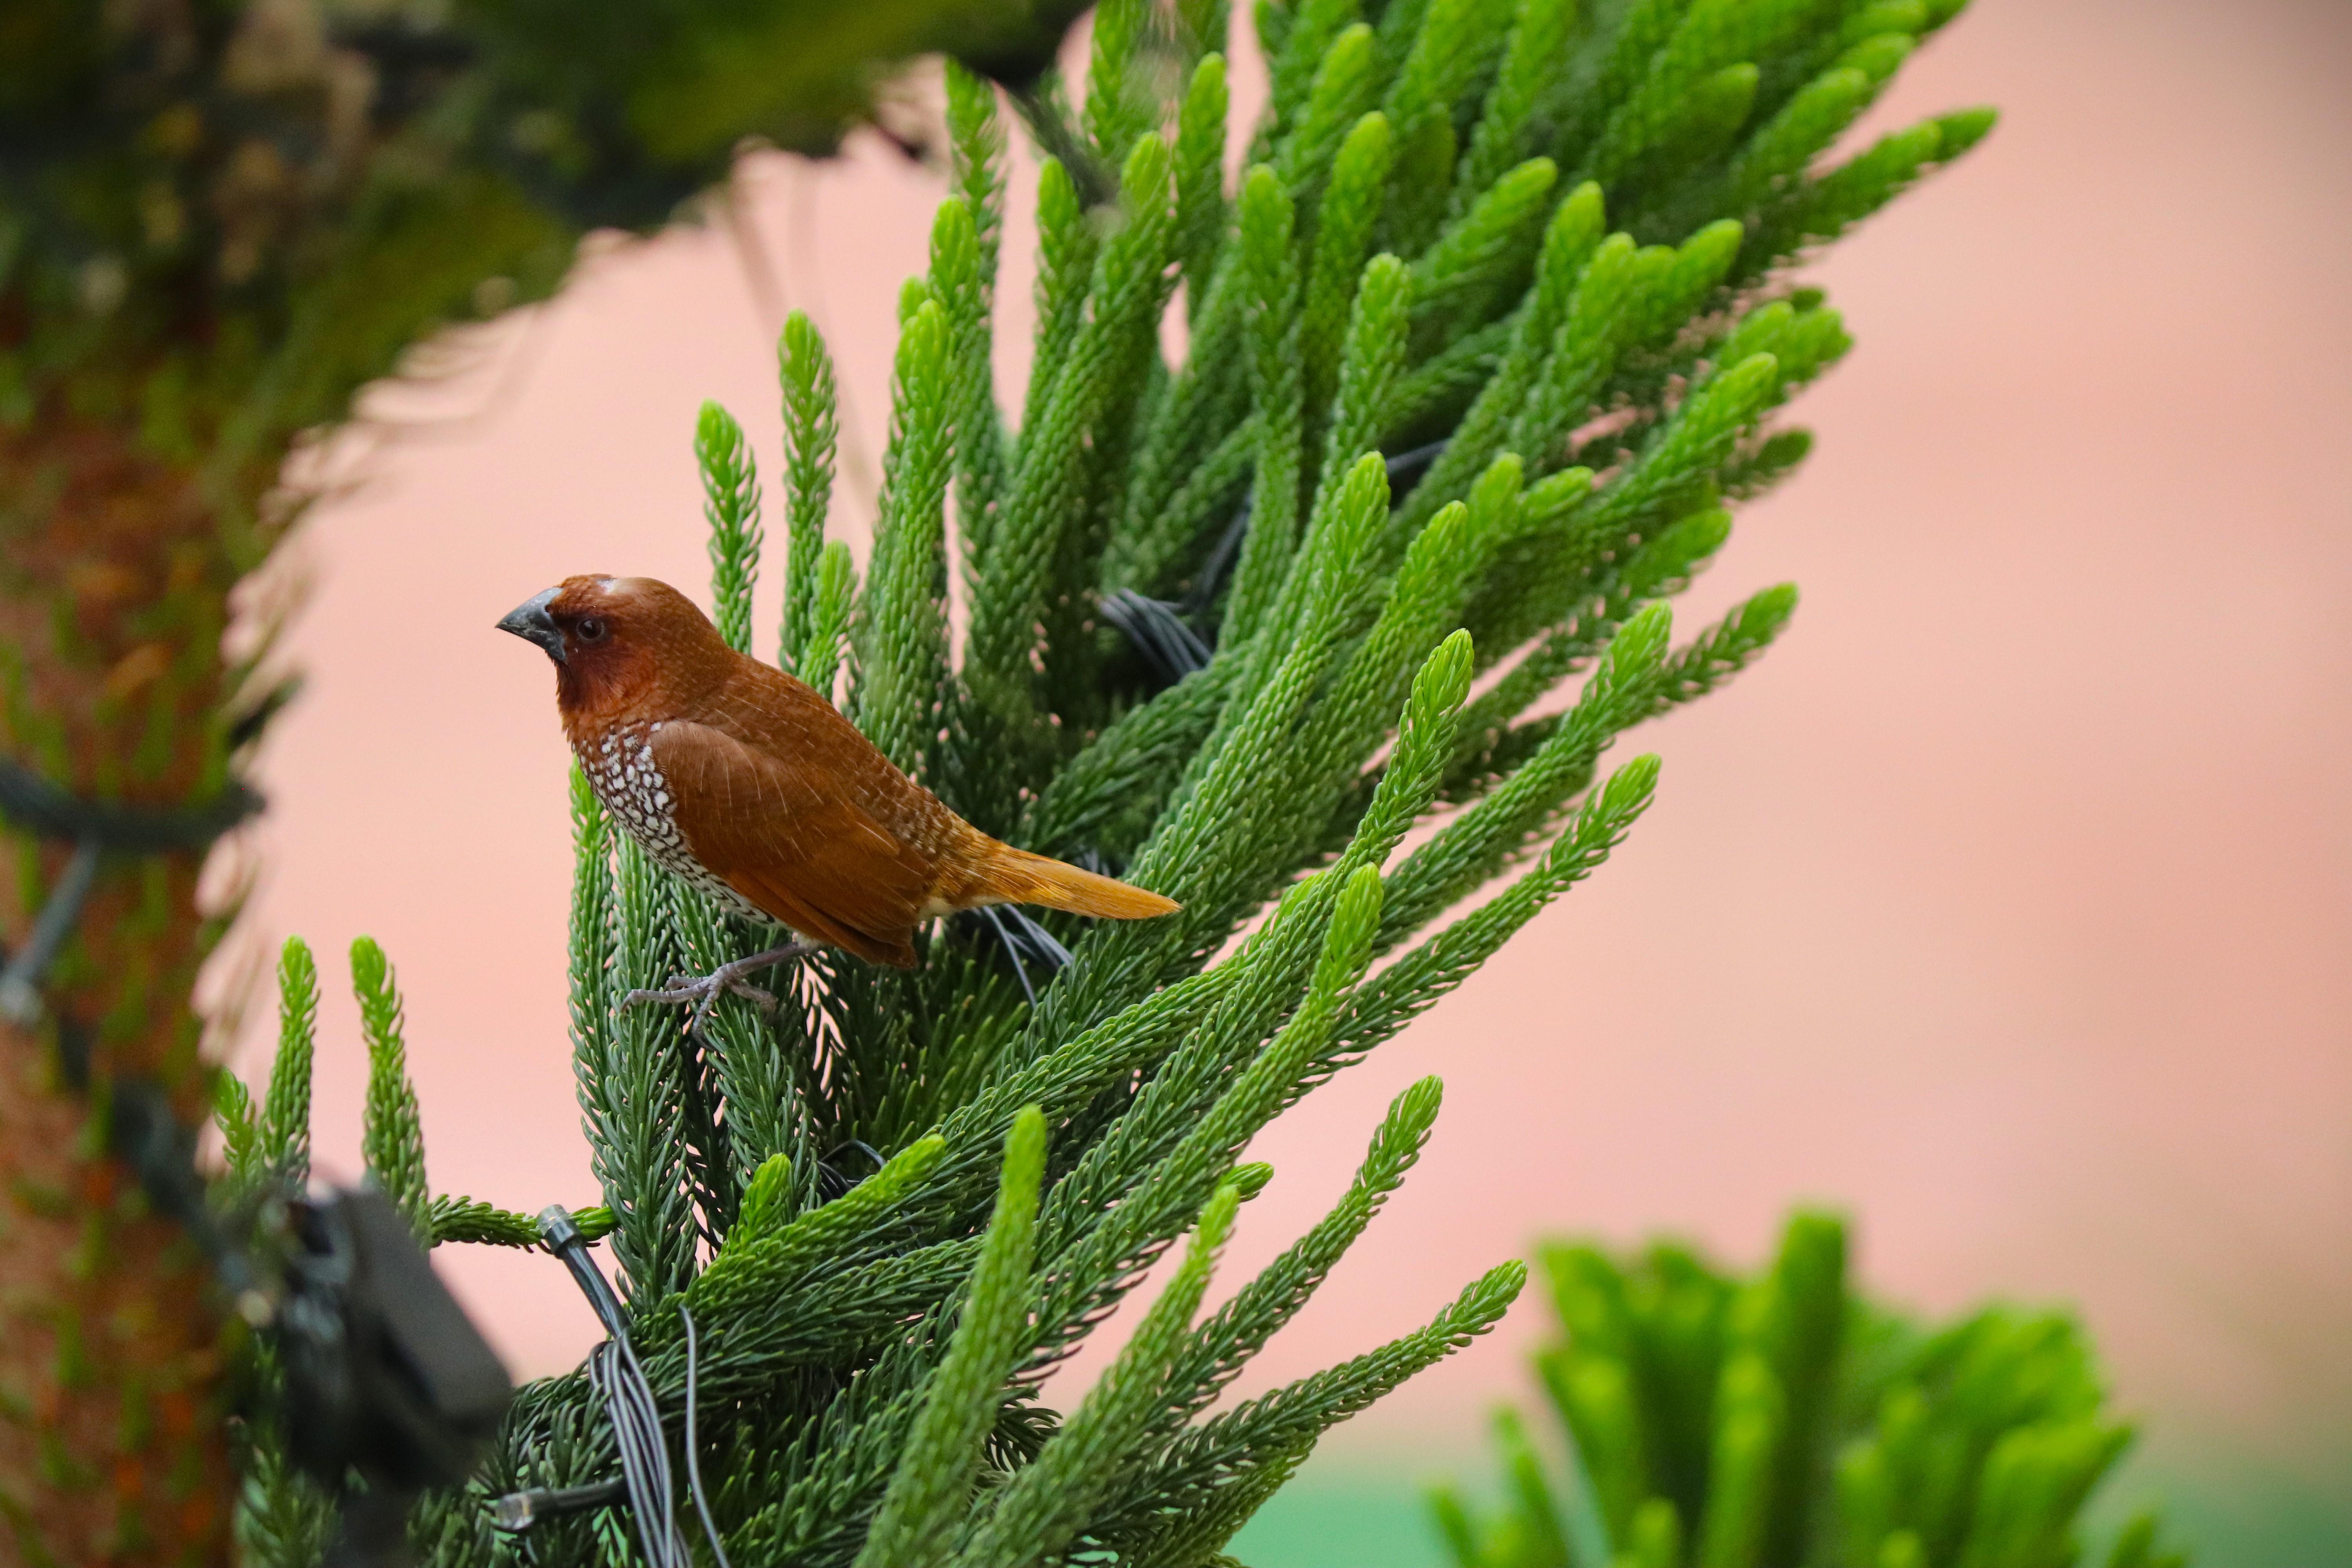
nature, christmas, tree, plant, bird, branch, larch, vegetation, terrestrial plant, twig, grass, evergreen, shortstraw pine, beak, songbird, tail, conifer, perching bird, terrestrial animal, event, wildlife, wood, American pitch pine, vascular plant, macro photography, plant stem, interior design, Canadian fir, Two needle pinyon pine, fir, pine, feather, pine family, flowering plant, herb, old world flycatcher, Yellow fir